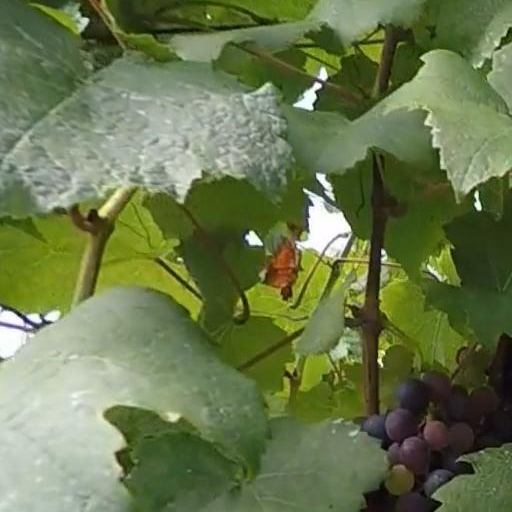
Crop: grape